North Broadway Historic District (Tupelo, Mississippi)

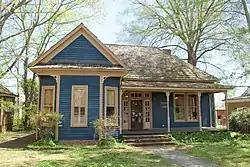
342 N. Broadway (c. 1900)

The North Broadway Historic District in Tupelo, Mississippi, is a historic district that was listed on the National Register of Historic Places in 1985.